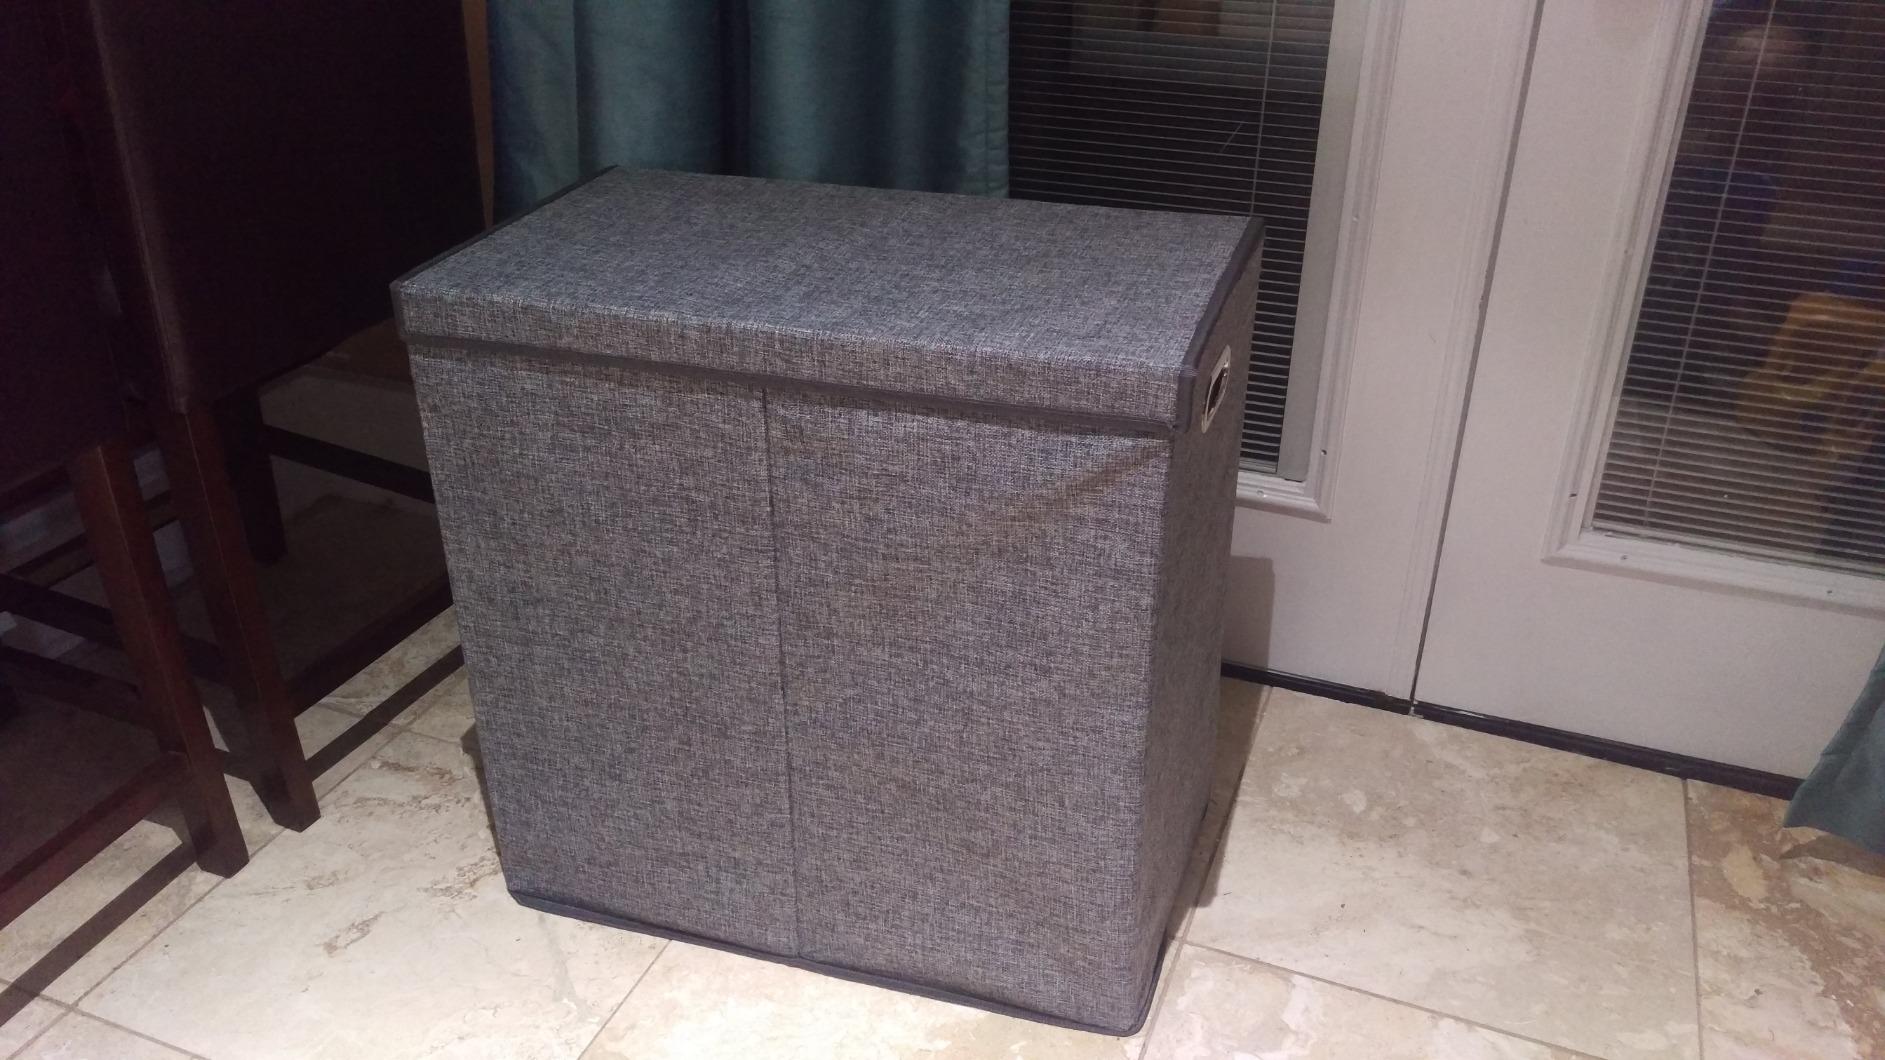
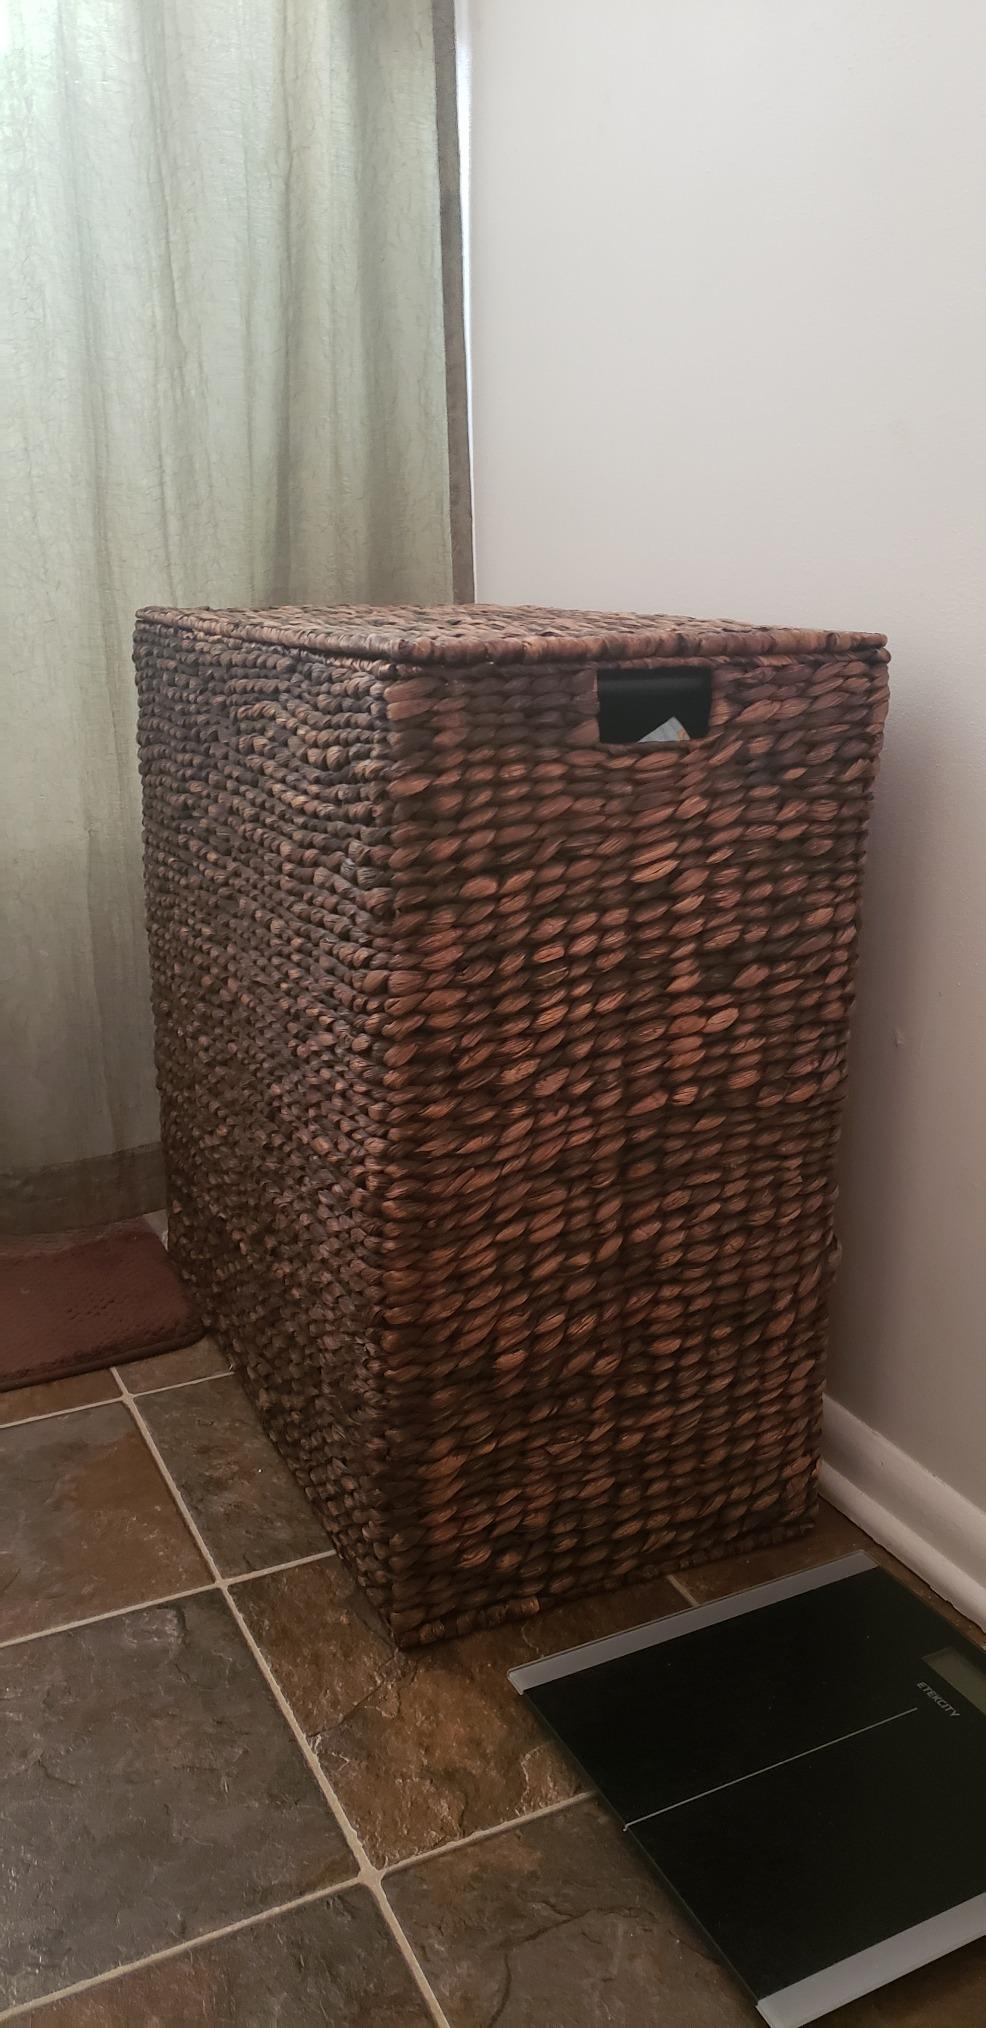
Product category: items_hamper
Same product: no